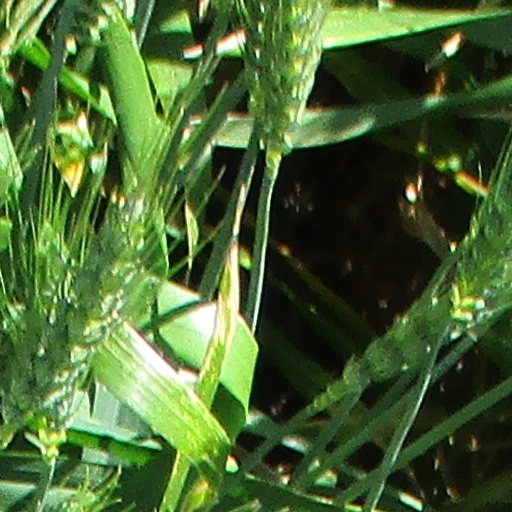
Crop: wheat